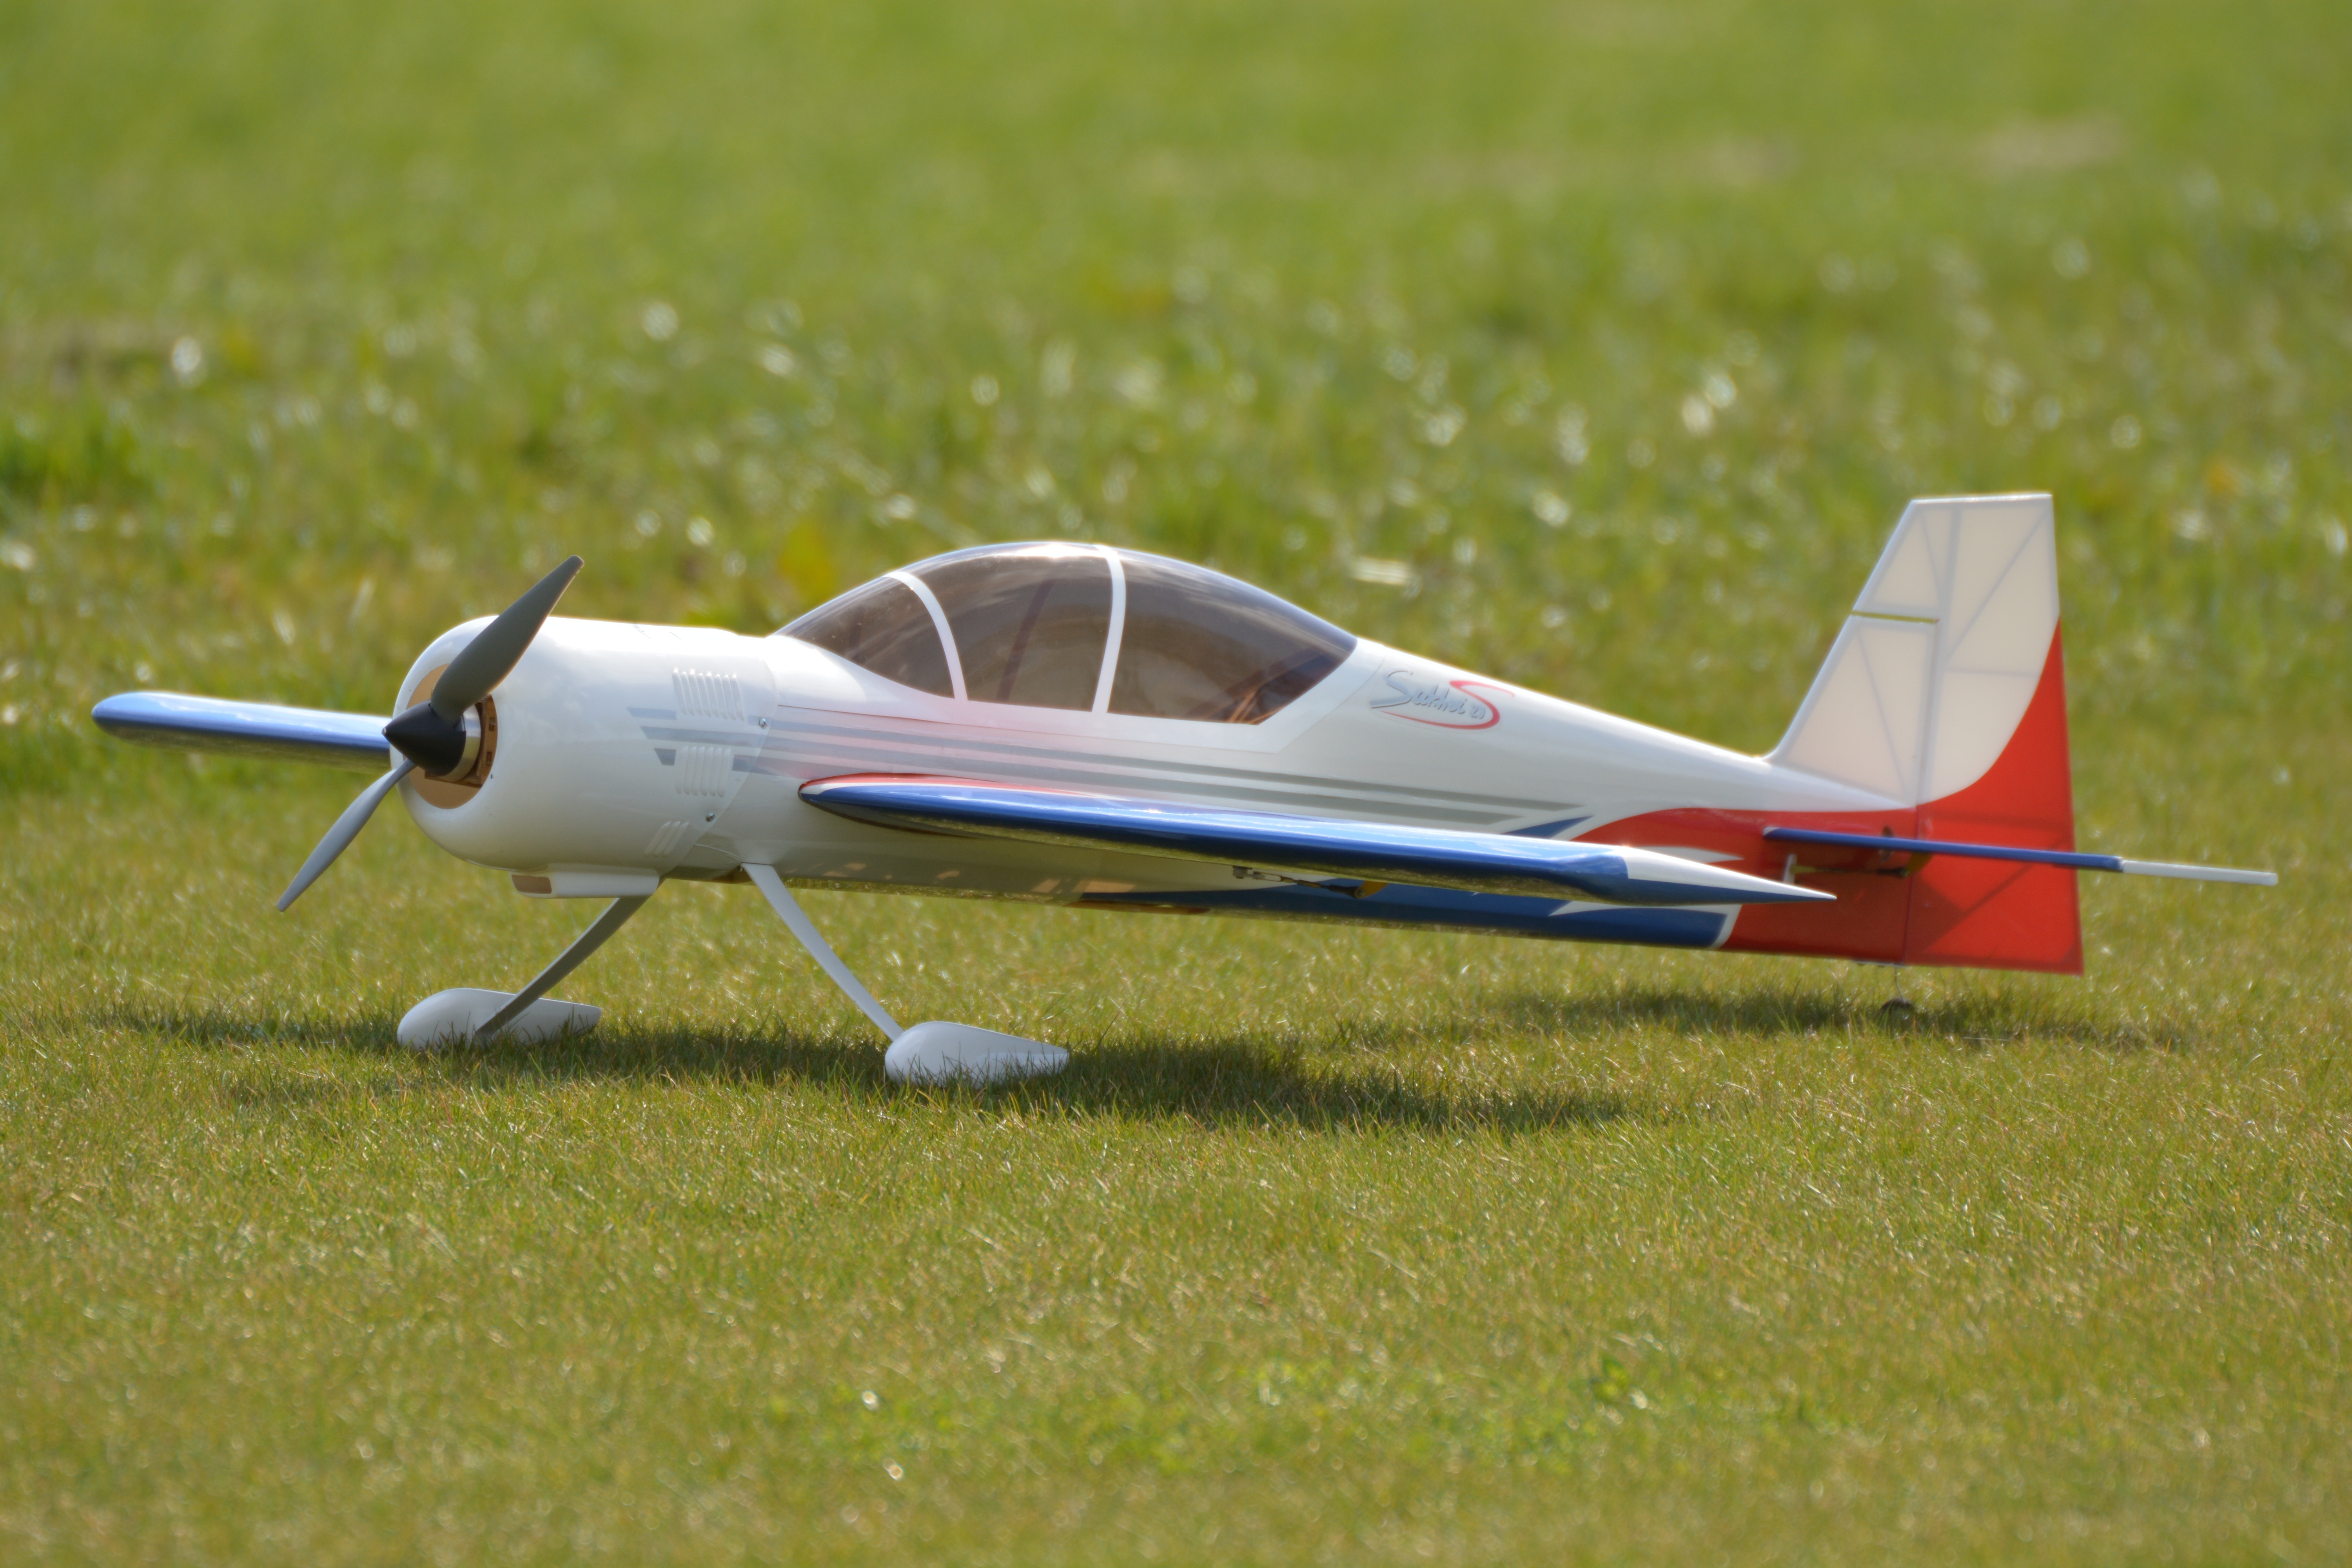
wing, airplane, plane, aircraft, vehicle, aviation, flight, toy, glider, light aircraft, model aircraft, monoplane, atmosphere of earth, general aviation, propeller driven aircraft, ultralight aviation, radio controlled aircraft, motor glider, model airplane, radio controlled toy, modelling aircraft